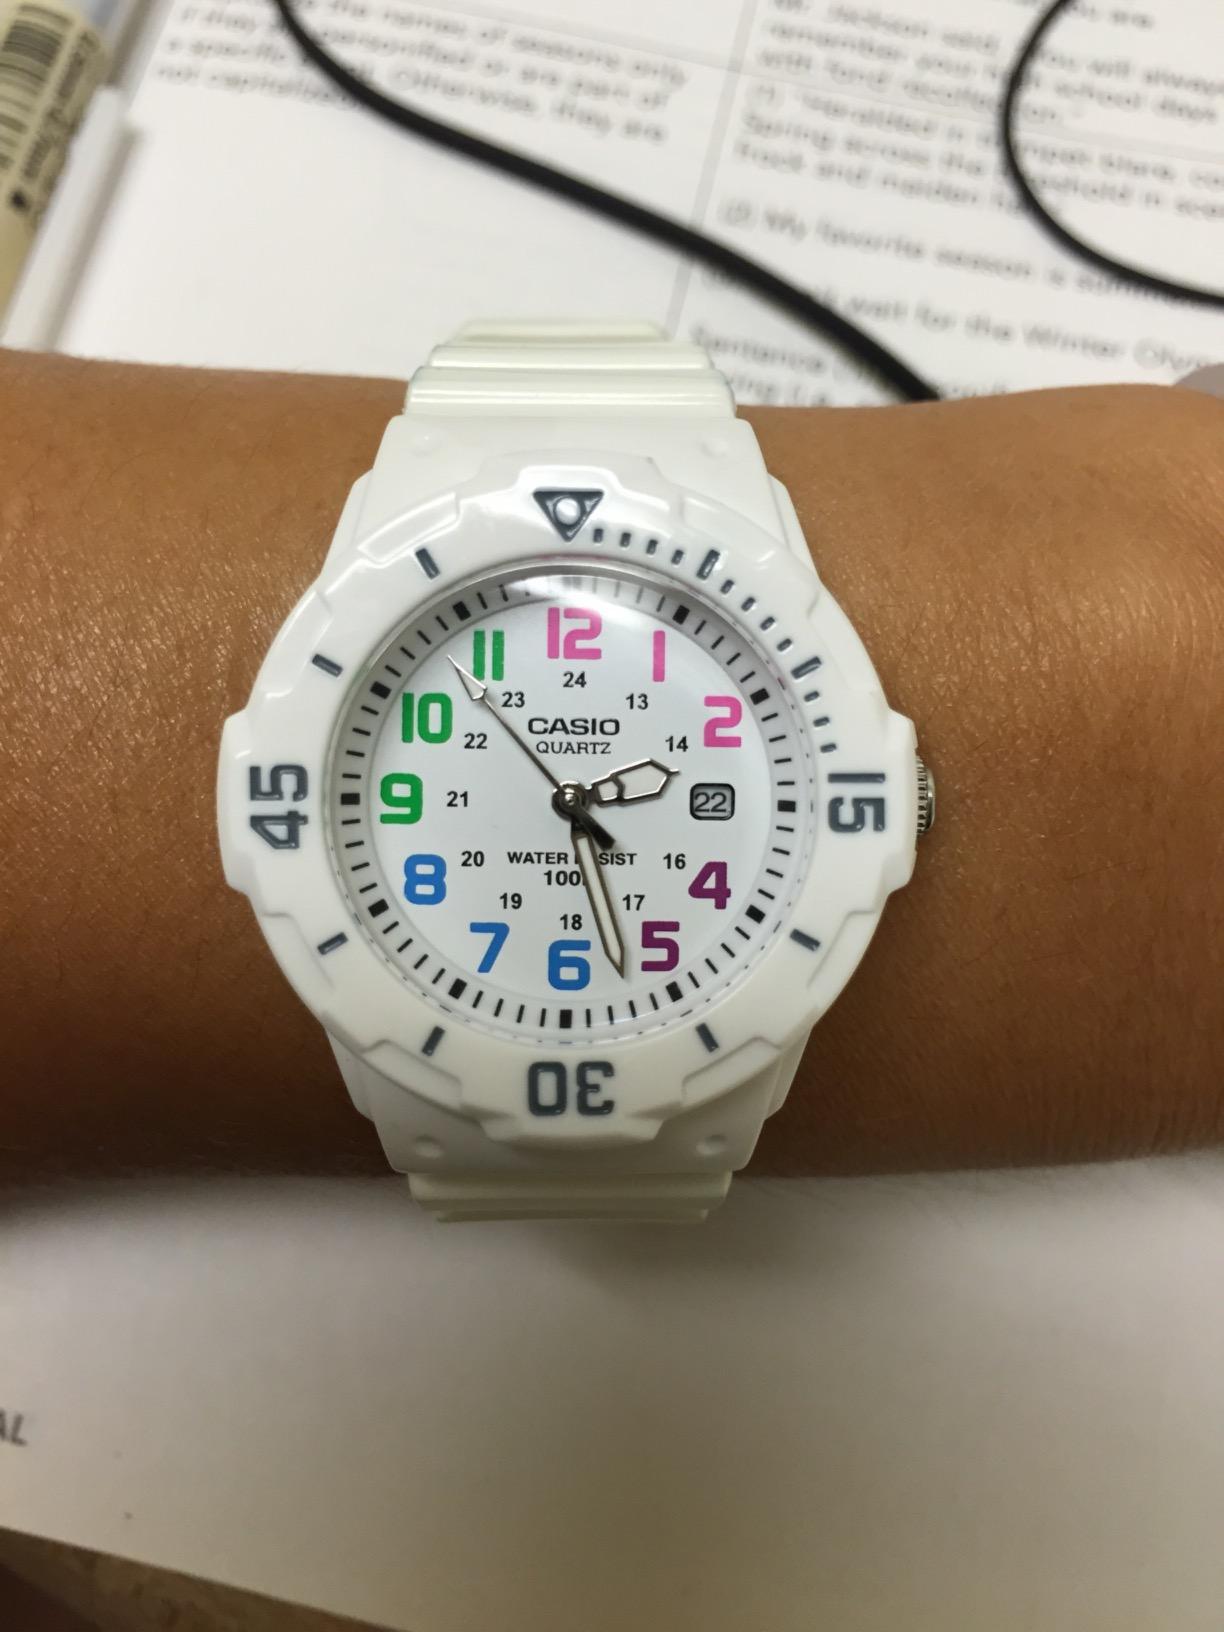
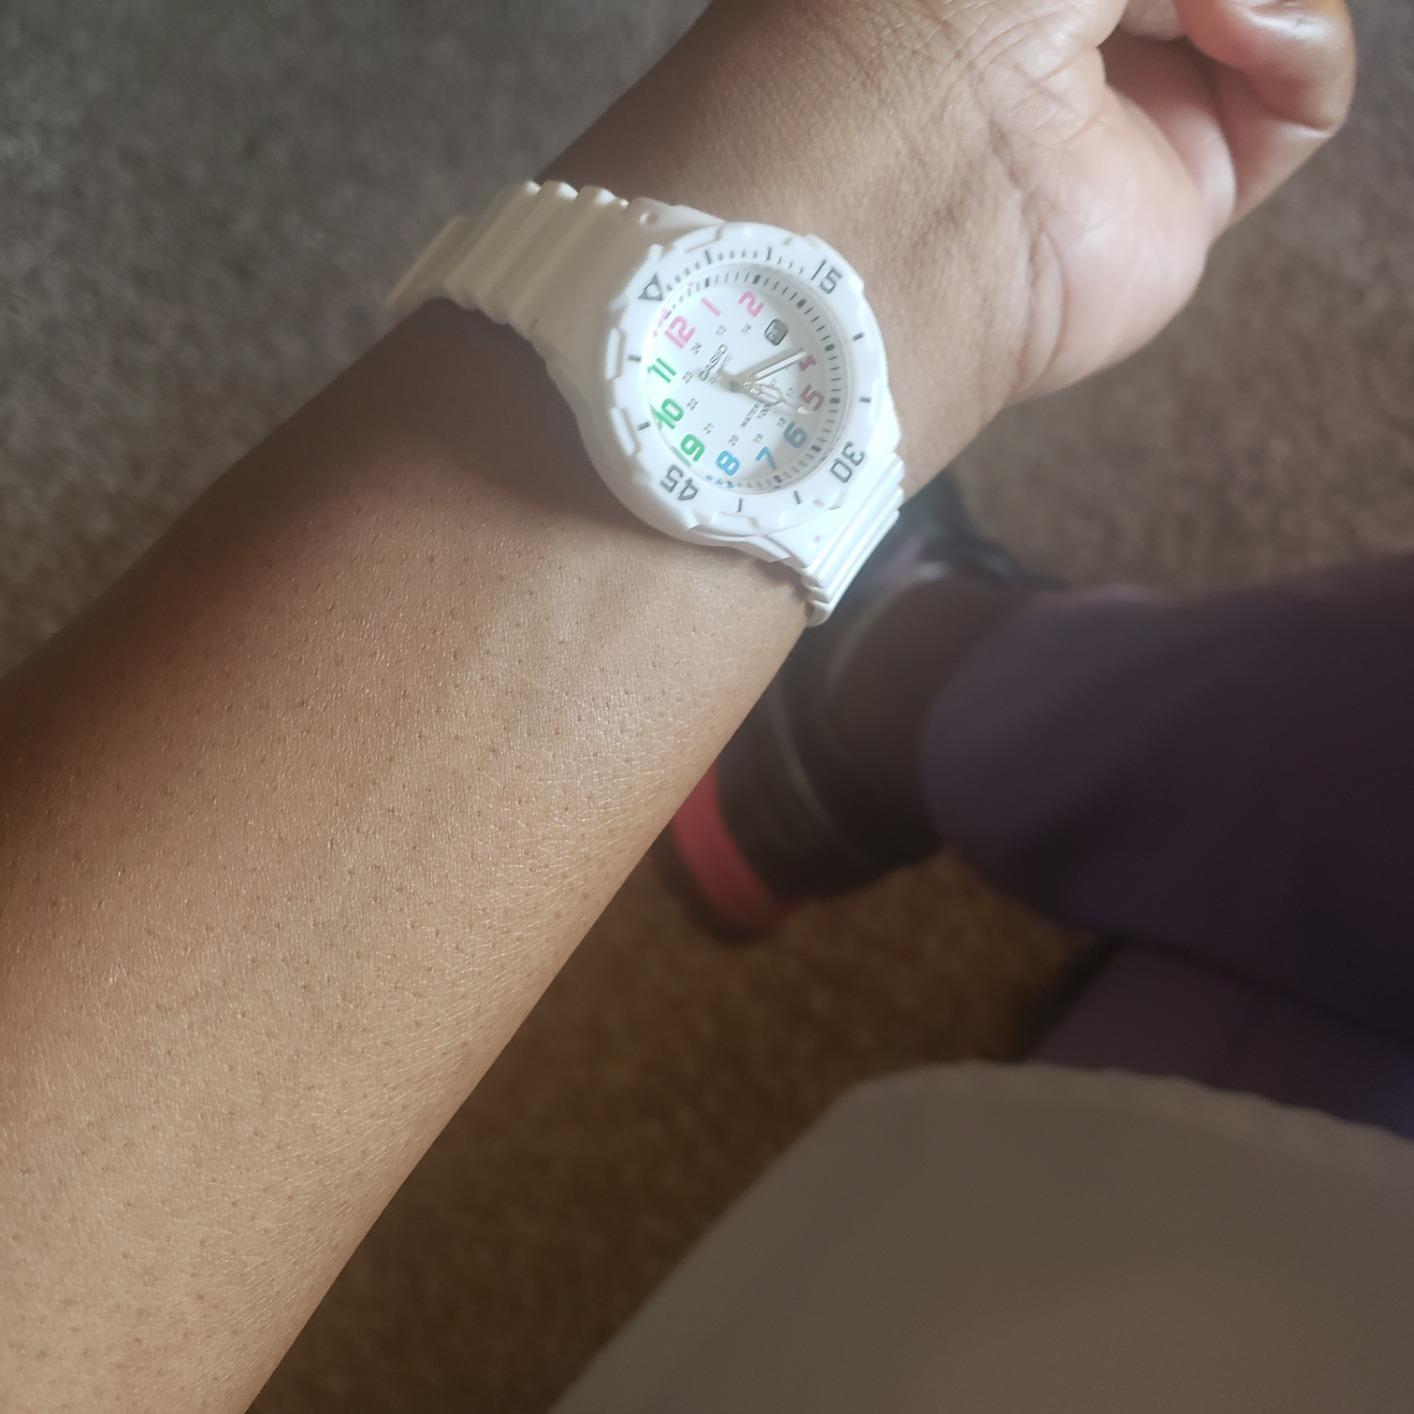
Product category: accessories_watch
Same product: yes